Koh-Lanta

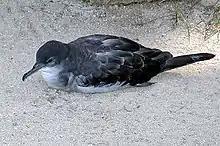
A wedge-tailed shearwater.

During the broadcast of the second episode (July 8, 2005 in France and July 10, 2005 in New Caledonia), participants had to kill and cook wedge-tailed shearwaters, a fully-protected bird species in New Caledonia. This caused several spectators to demand explanations to the TF1 channel. TF1 responded that according to the LPO (in English, League for the Protection of Birds), wedge-tailed shearwater are not a protected species. LPO asked the CSA (broadcasting regulator in France) to take up the case, and the latter also decided to initiate legal action against TF1 and the producer of the Adventure Line Productions program.